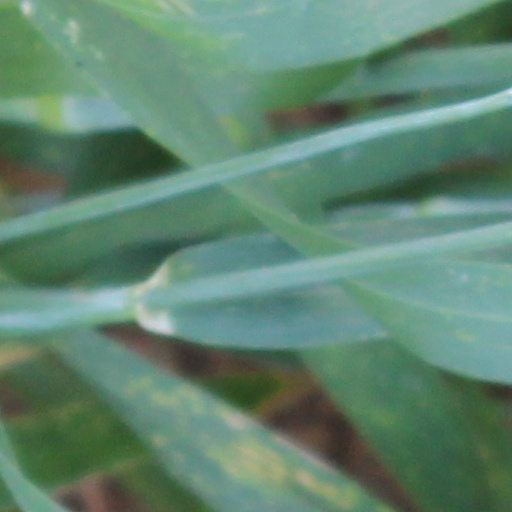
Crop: wheat